The Coronation of Saint Rosalia

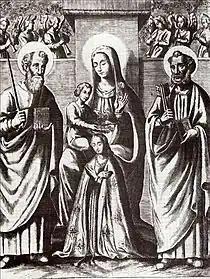
"The coronation of Saint Rosalia with Saints Peter and Paul", print from the 1627 "Vitae Sanctae Rosaliae" by Giordano Cascini

Van Dyck had started making drawings of the saint for the engravings that were included in the "Vita S.Rosaliae Virginis Panormitanae Pestis patronae iconibus expressa", published by Cornelis Galle the Elder in Antwerp in 1629. The engravings in the publication, of which only one copy survives, were the work of Antwerp engraver Philips van Mallery. These drawings by van Dyck, the resulting engravings and the painting itself all show a strong influence from the prints illustrating Cascini's 1627 hagiography of the saint.